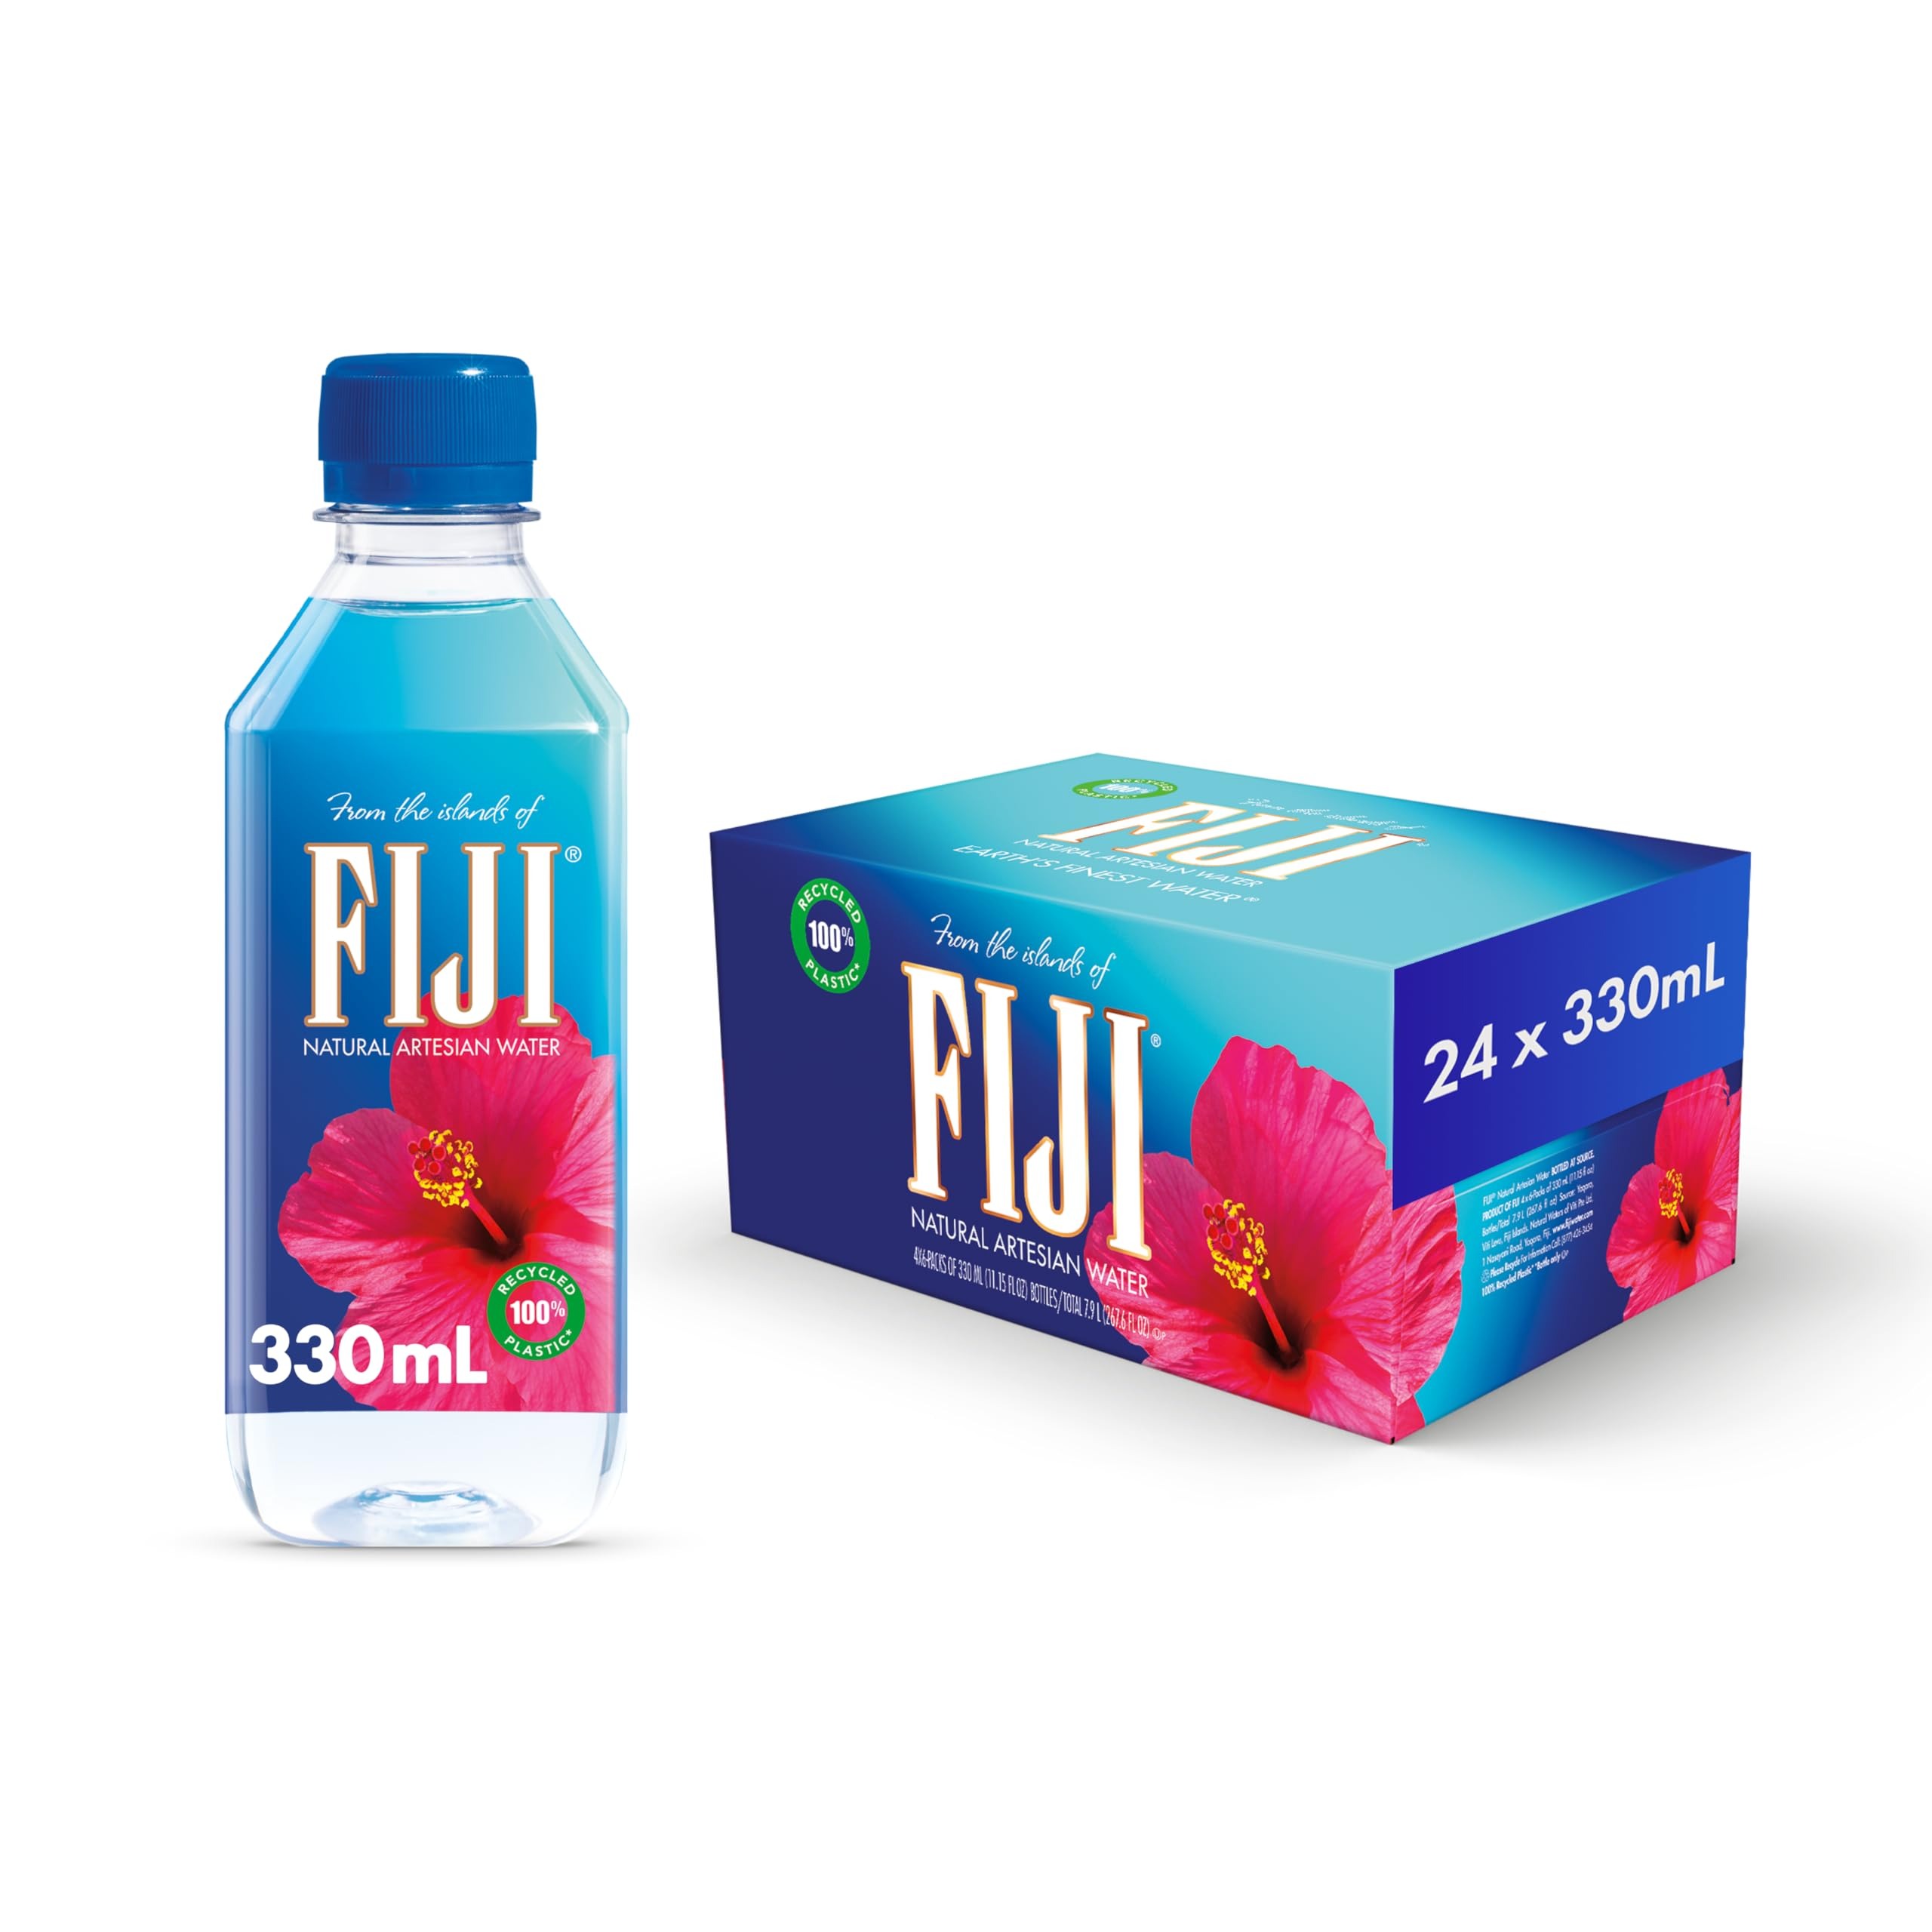
Item Name: FIJI Natural Artesian Bottled Water 330mL / 11.15 Fl Ounce (Pack of 24) - 100% Natural Electrolytes - NEW
Bullet Point 1: Pack size: Pack of 24, 330mL (11.15 Fl Oz) bottles of FIJI Water
Bullet Point 2: Everyday hydration: The 330mL is great for group events, dinner parties, kids' activities, and offices
Bullet Point 3: Double Electrolytes: FIJI Water has more than double the electrolytes as the top premium bottled water brands for a soft, smooth taste. And while theirs are added, ours occur naturally from slowly filtering through volcanic rock
Bullet Point 4: Natural artesian: Bottled from a natural, sustainable artesian aquifer in the remote Fijian Islands, untouched by man
Bullet Point 5: Soft, smooth taste: Rain slowly filters through volcanic rock, giving FIJI Water a perfectly balanced 7.7 pH, and its signature, soft smooth taste
Value: 267.6
Unit: Fl Oz

Price: 15.09